Absolute Proof

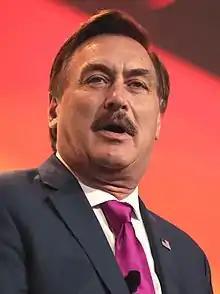
Lindell in December 2020

On November 7, 2020, Joe Biden was declared the winner of the 2020 U.S. Presidential election. Alleging that voter fraud switched several million votes for Joe Biden, Trump's campaign and Republican allies challenged the election results. At least 63 lawsuits were filed, although none were successful. Trump and his allies unsuccessfully urged officials in states that Biden won to disqualify some ballots and to challenge vote certification processes. Even after Biden was inaugurated as the 46th President of the United States on January 20, 2021, Trump and others, including Lindell, continued to maintain that Trump had actually won the election.